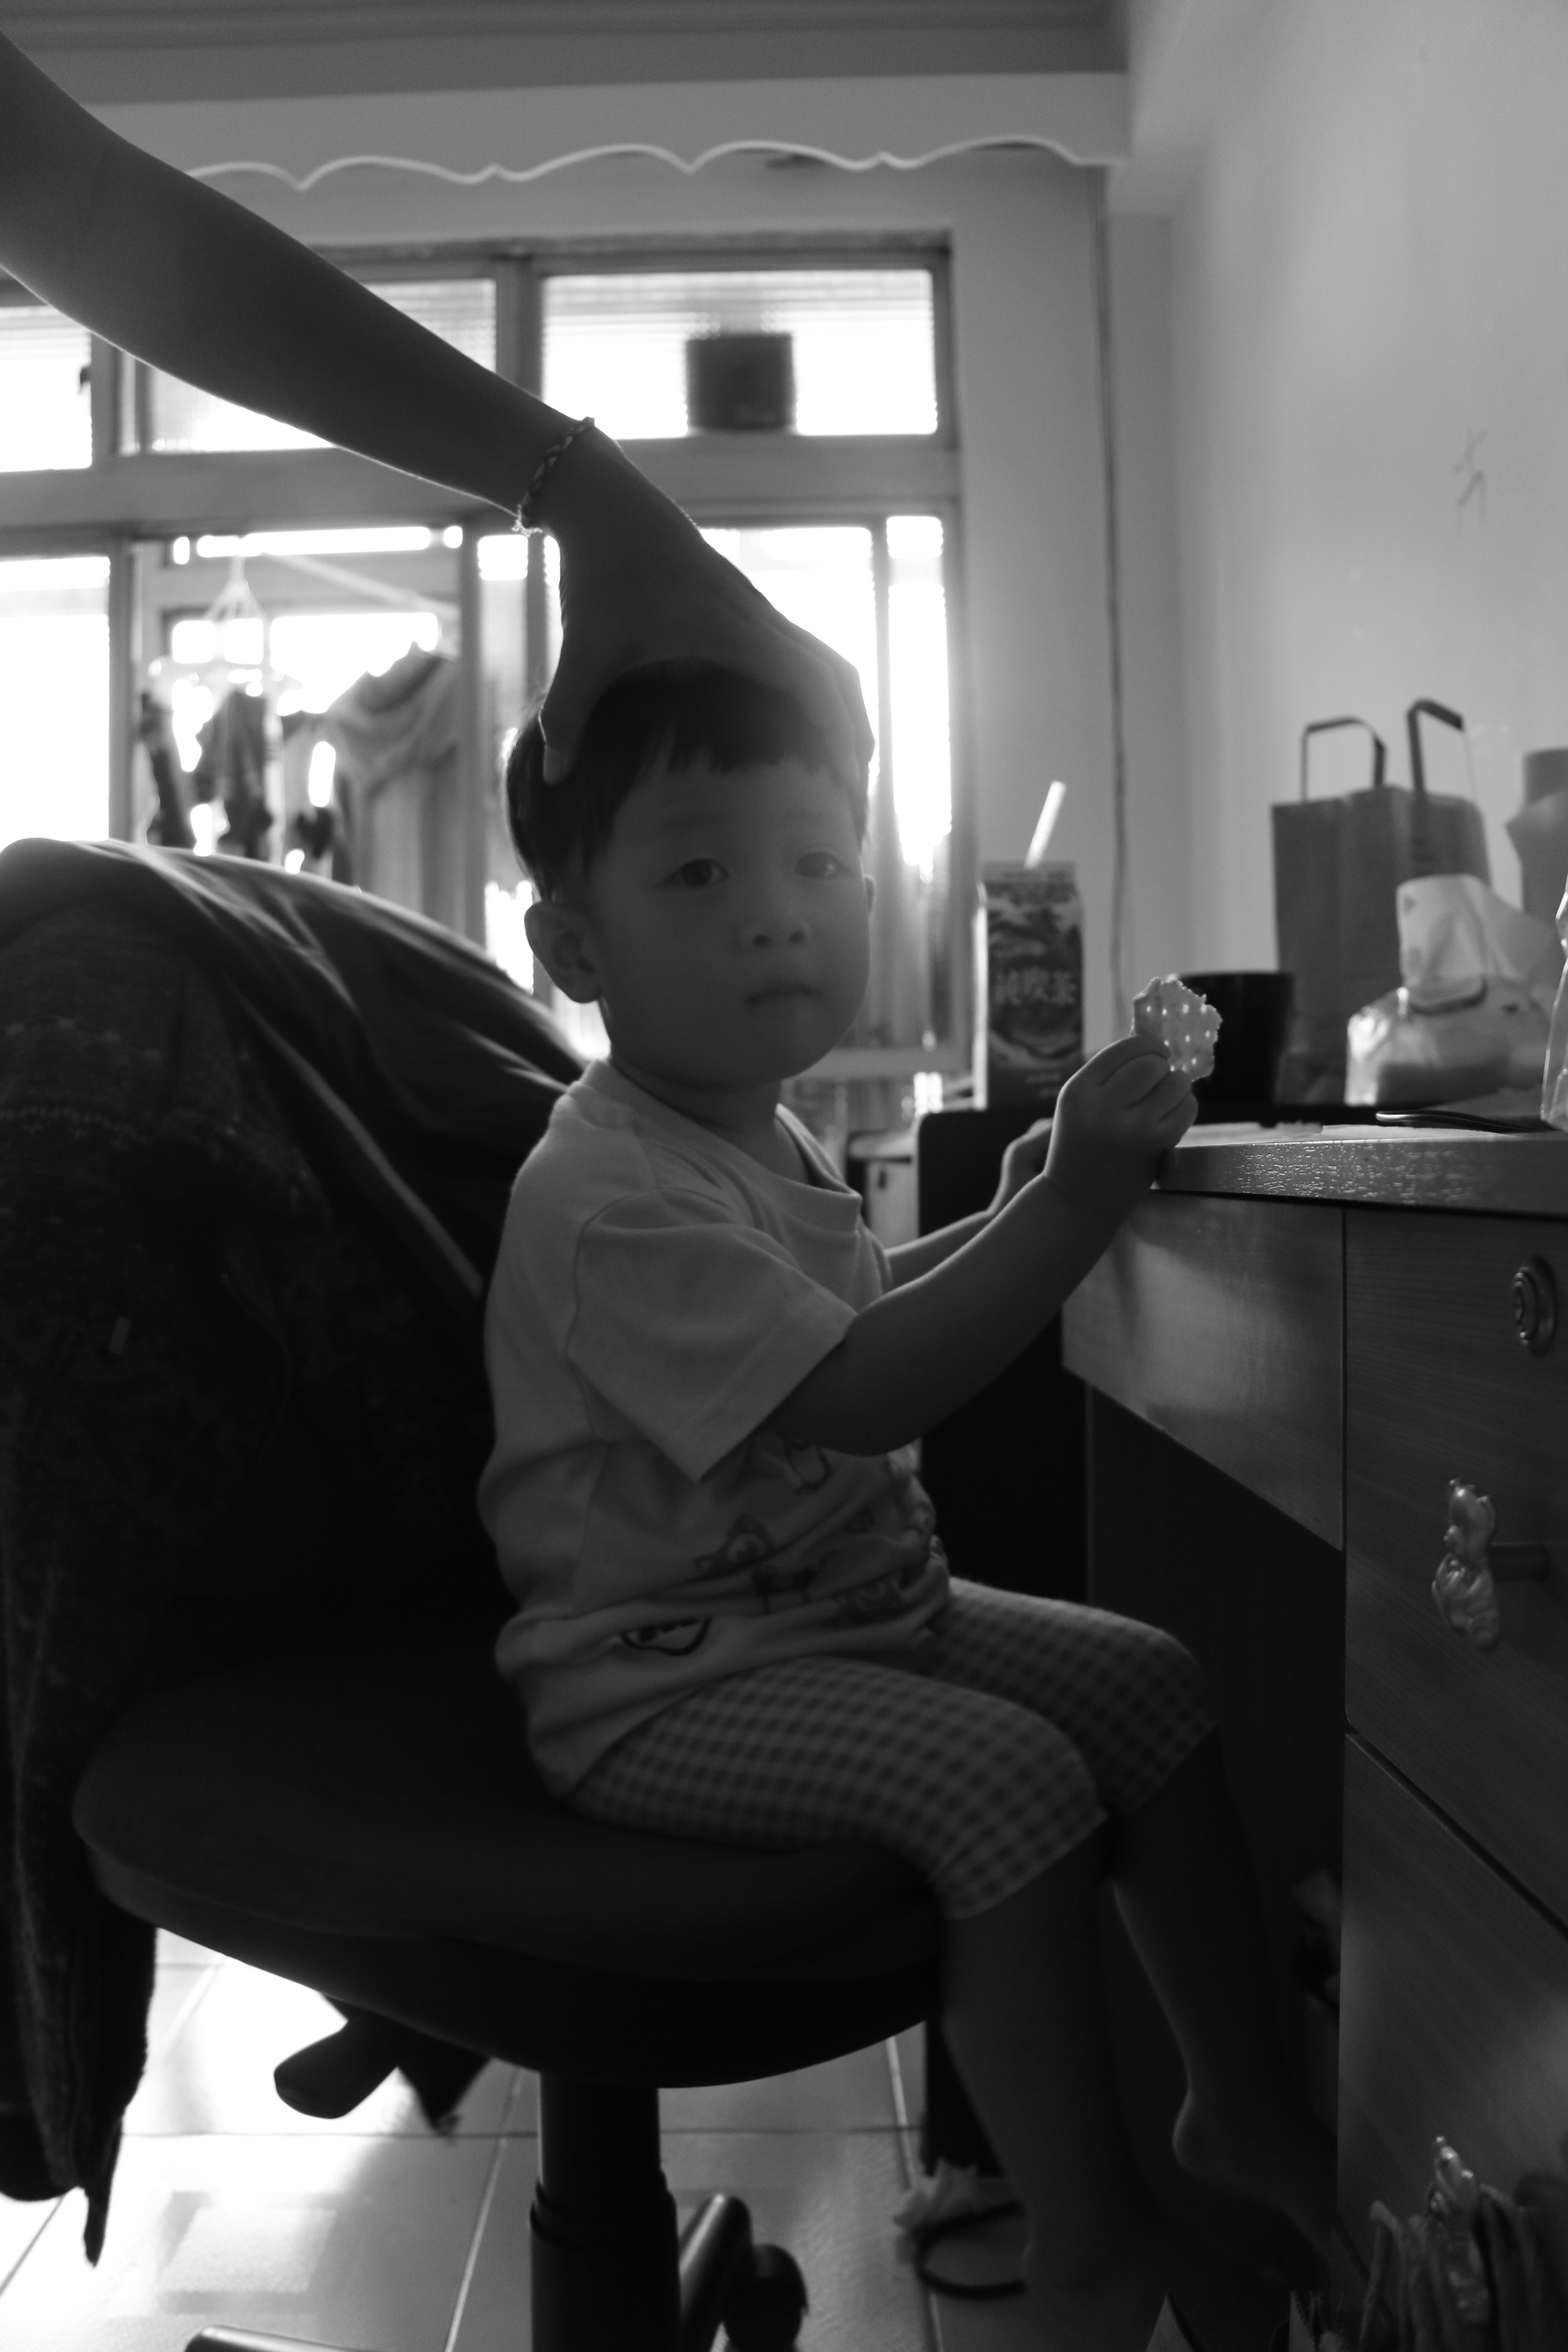
black and white, white, sitting, black, monochrome, photograph, image, monochrome photography, human positions